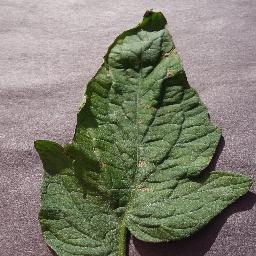
Label: Tomato___Target_Spot